Krondor: The Betrayal

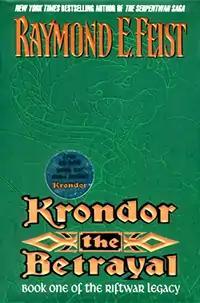
First US edition

Krondor: The Betrayal is a fantasy novel by American writer Raymond E. Feist. The first novel in "The Riftwar Legacy", it was first published in November 1998. It is a novelization of the computer game "Betrayal at Krondor".